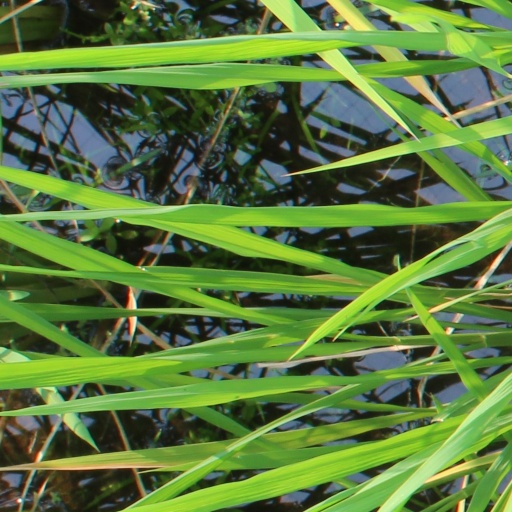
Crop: rice